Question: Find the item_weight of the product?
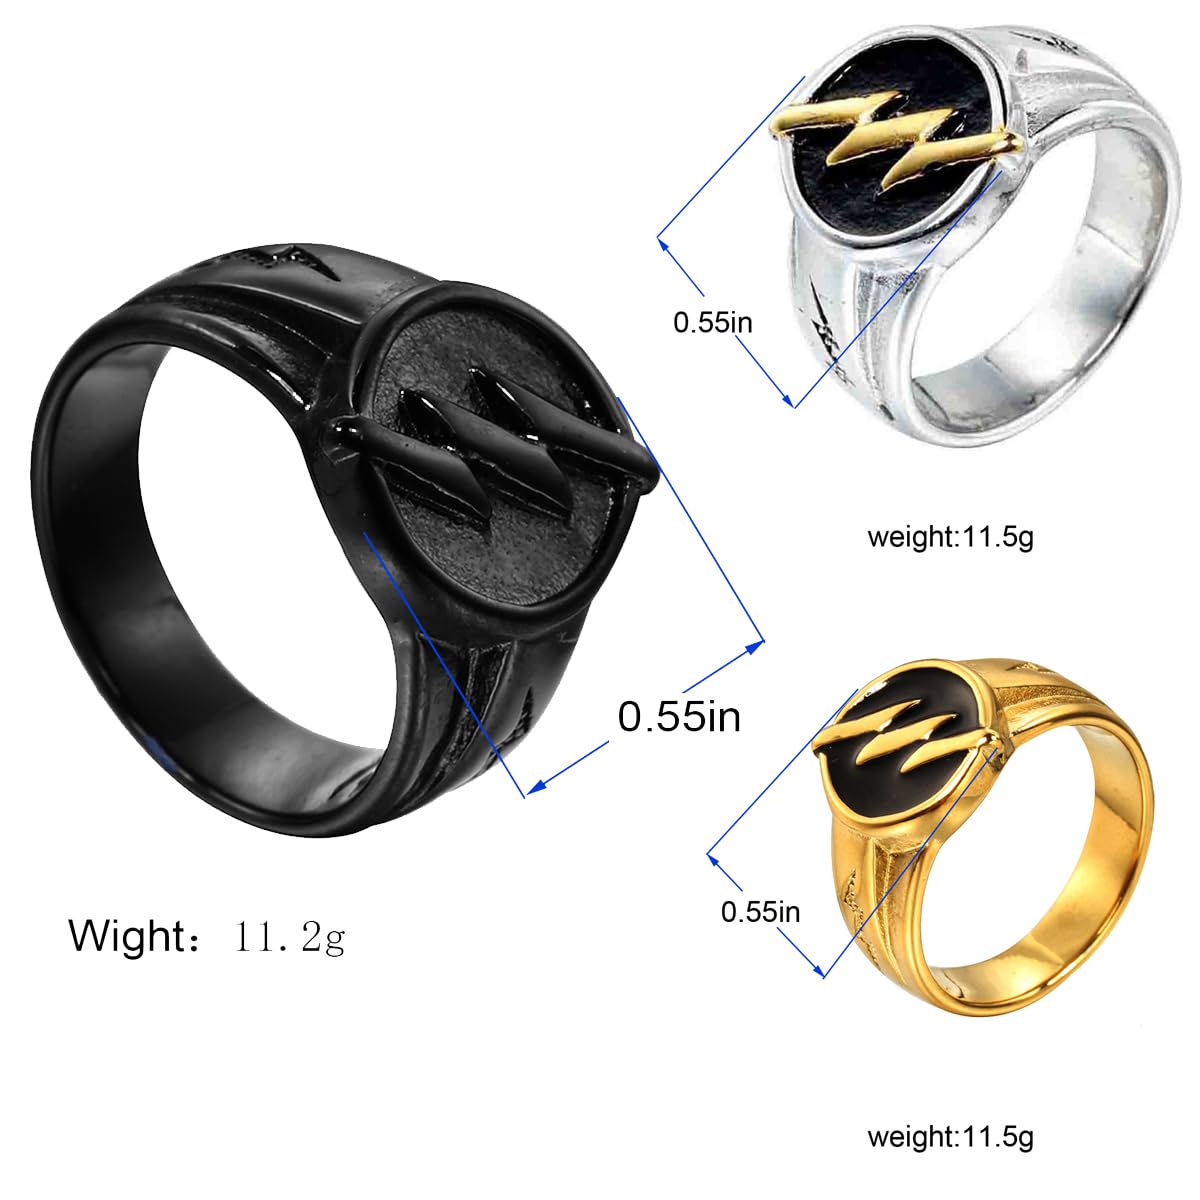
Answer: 2.0 gram